Ditchling

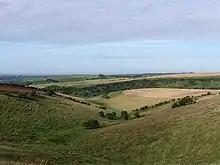
Hogtrough Bottom1

The south of the parish rises to the top of the Downs, and the scarp slope forms part of the Clayton to Offham Escarpment Site of Special Scientific Interest. These Ditchling Downs were one of the last surviving local landscapes mantled by a unitary cover of ancient flowery chalk grassland. They were broken up by agri-business farmers in the 1950s. Many areas of species-rich ancient grassland do survive, however, both on the scarp and in the dip slope 'Bottoms', though they carry too great a cover of invasive thorn scrub. The area is known for the endangered and rare birds, which come from southern climes to breed here.